2023 Malaysia Masters

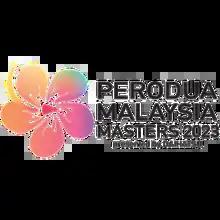

The 2023 Malaysia Masters (officially known as the Perodua Malaysia Masters 2023 presented by Daihatsu for sponsorship reasons) was a badminton tournament that took place at the Axiata Arena, Kuala Lumpur, Malaysia, from 23 to 28 May 2023 and had a total prize of US$420,000.